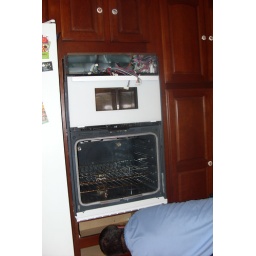
this is a built in whirlpool oven that has to come out of the wall to change a lightbulb- no kidding!